Tree frog

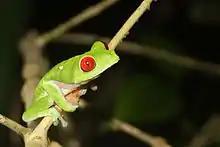
Red-eyed treefrog, Osa Peninsula, Costa Rica

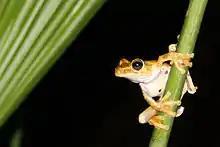
Gladiator treefrog ("Hypsiboas rosenbergi"), Osa Peninsula, Costa Rica

As the name implies, these frogs are typically found in trees or other high-growing vegetation. They do not normally descend to the ground, except to mate and spawn, though some build foam nests on leaves and rarely leave the trees at all as adults, and "Eleutherodactylus" has evolved direct development and therefore does not need water for a tadpole stage.